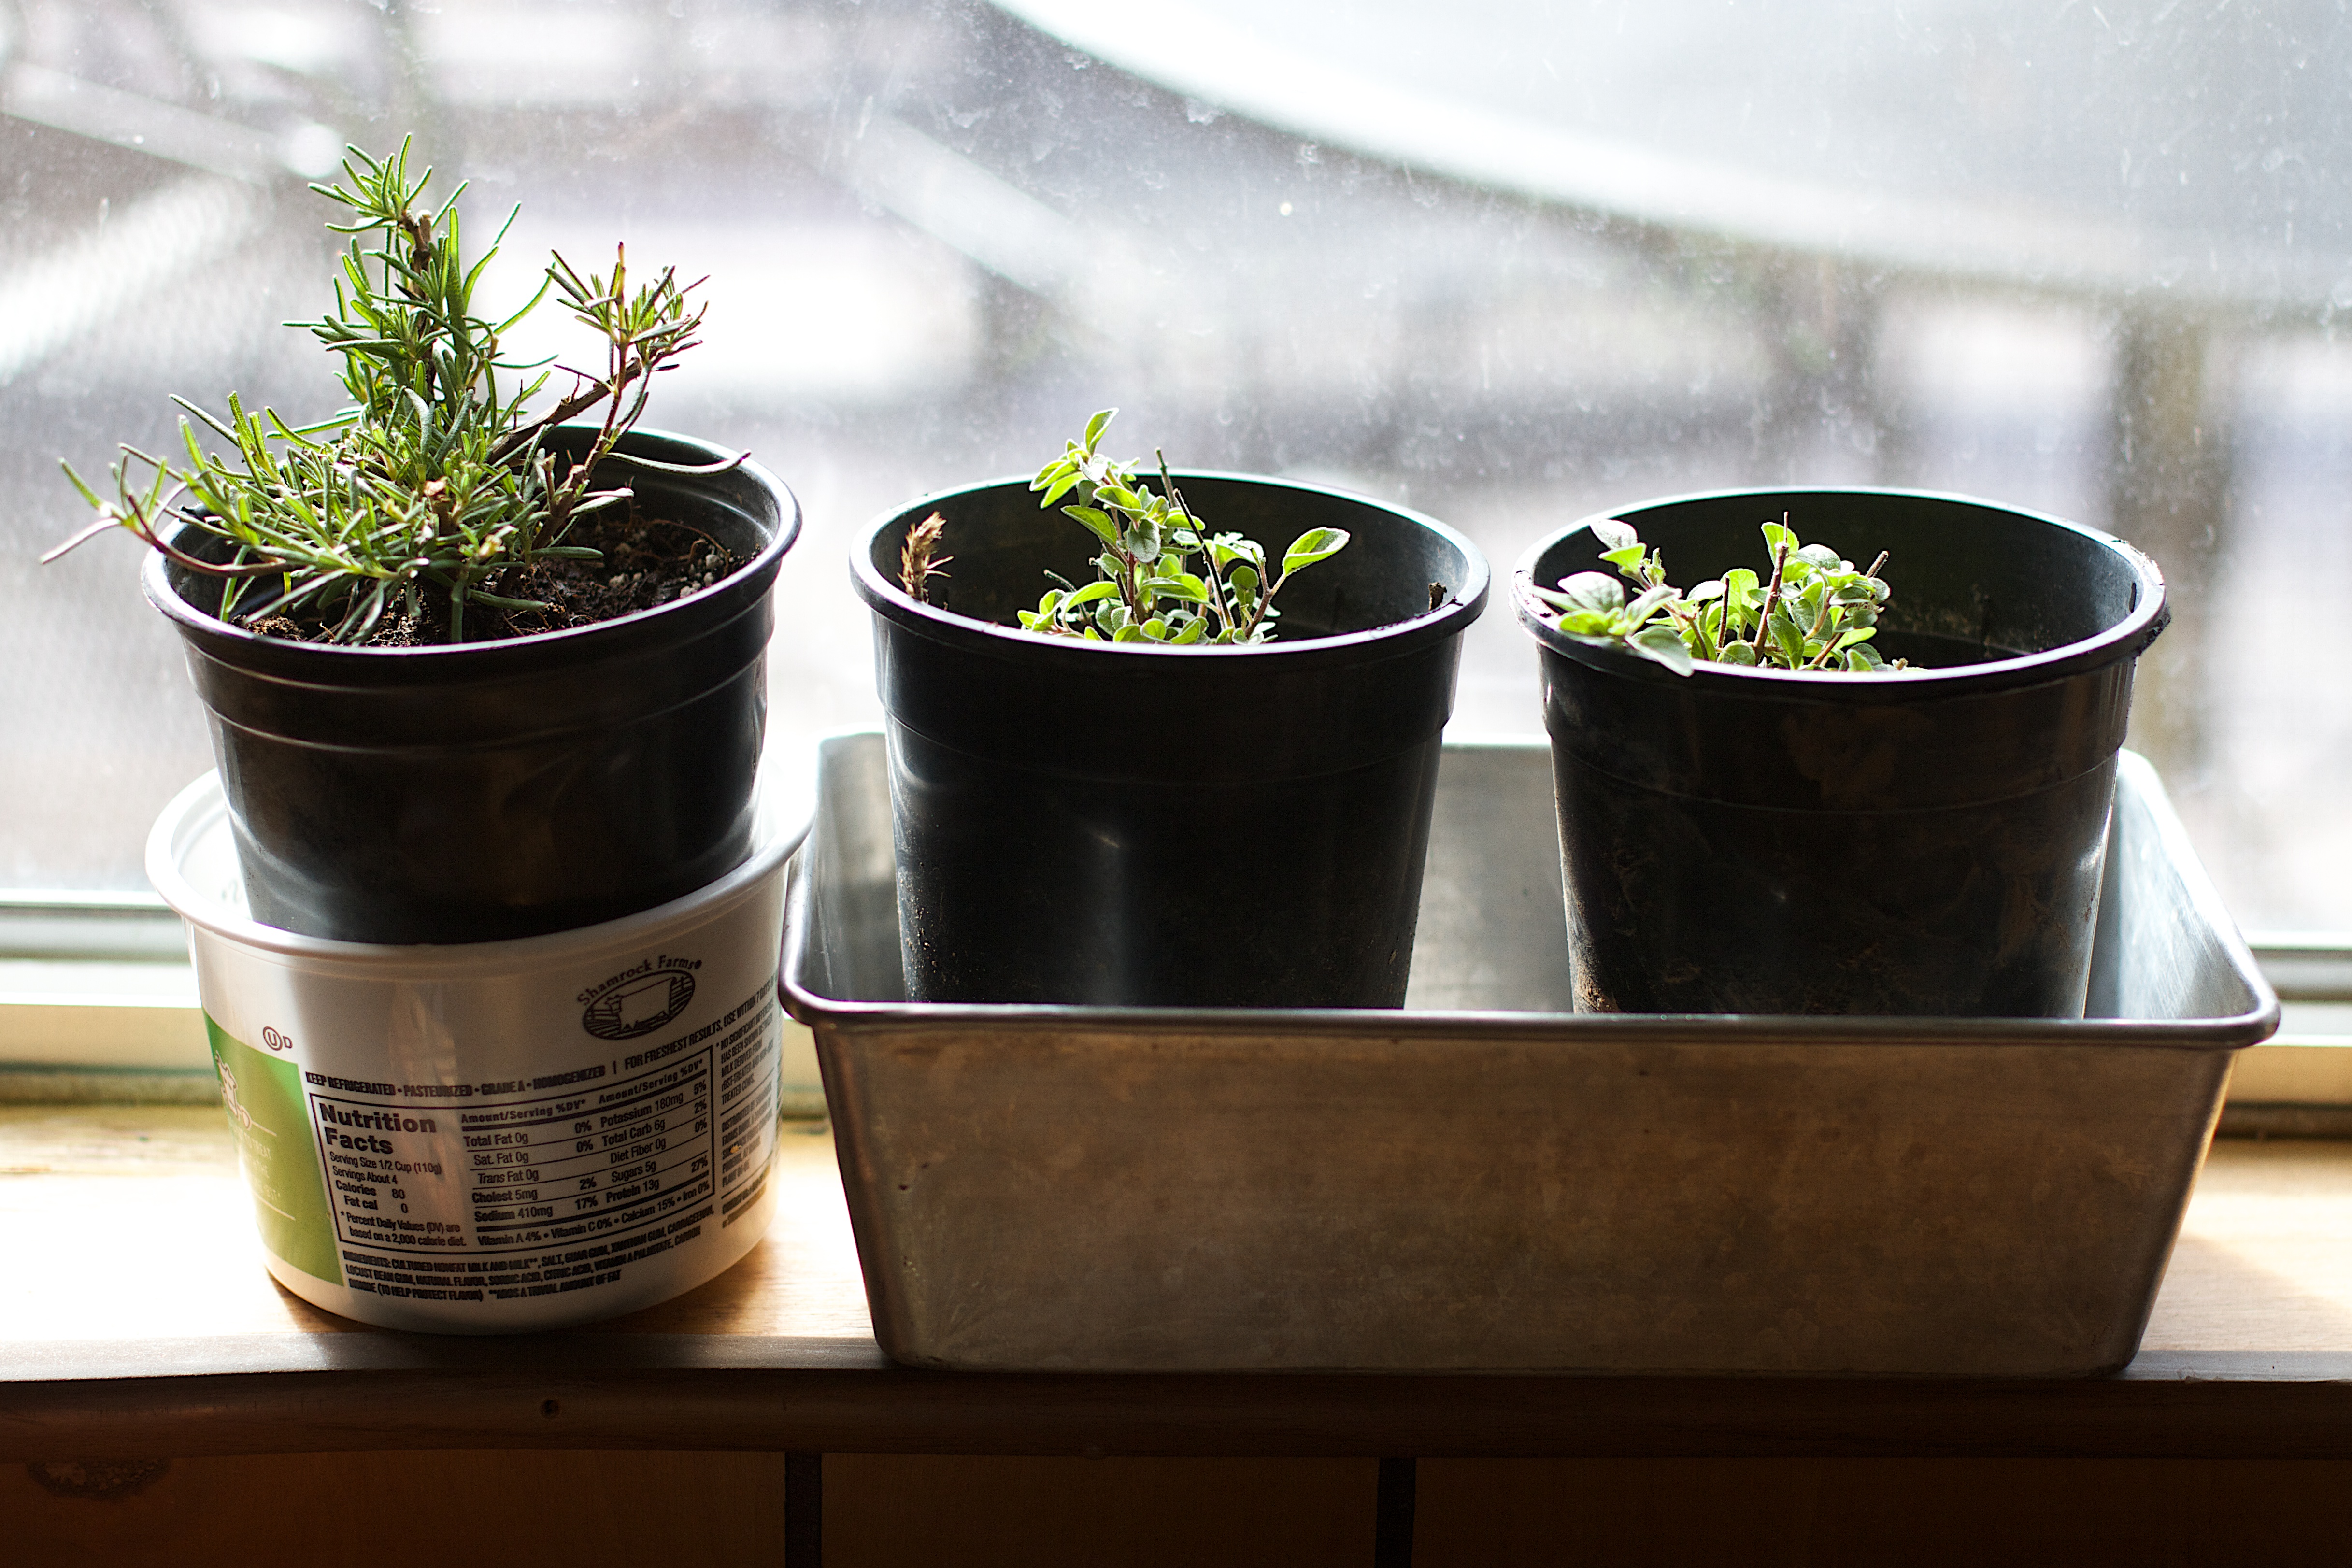
plant, food, produce, drink, flowerpot, man made object